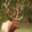
Label: deer